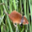
Label: mouse